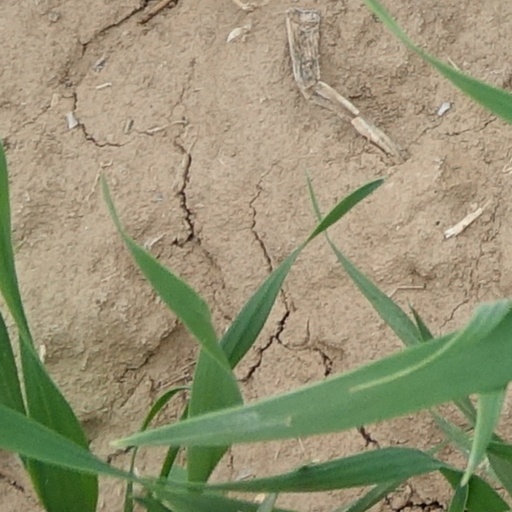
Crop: wheat